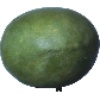
Label: Mango 1